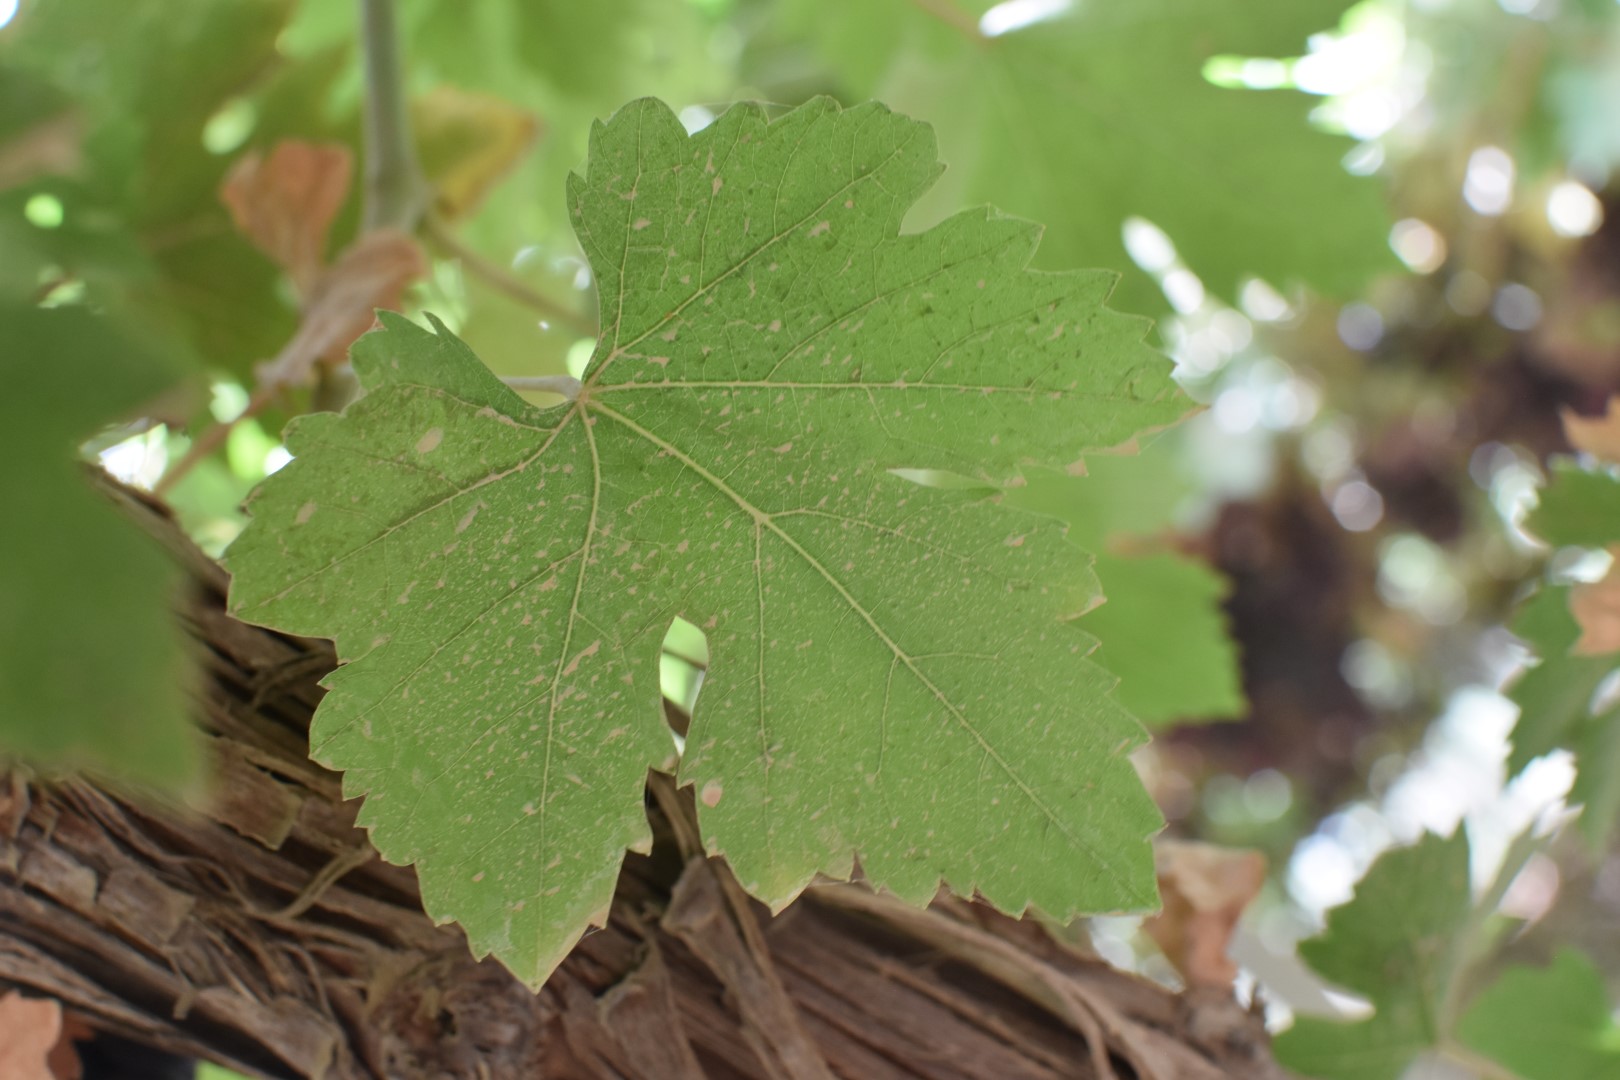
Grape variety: Riasi